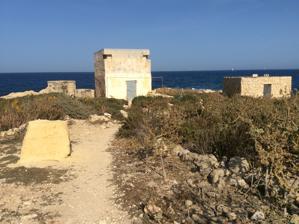
Building: Żonqor Tower
Country: Unknown
Year built: 1659
Żonqor Tower Torri taż-Żonqor Part of the De Redin towers Marsaskala , Malta Coordinates 35°52′3.2″N 14°34′26.8″E / 35.867556°N 14.574111°E / 35.867556; 14.574111 Type Coastal watchtower Site history Built 1659 Built by Order of Saint John Materials Limestone Fate Demolished, 1915 Żonqor Tower ( Maltese : Torri taż-Żonqor ), originally known as Torre di Zoncol , was a small watchtower near Żonqor Point, within the limits of the seaside town of Marsaskala , Malta . It was built in 1659 as the eleventh of the De Redin towers , on or near the site of a medieval watch post. The tower commanded the entrance to Marsaskala Bay along with Saint Thomas Tower . It was demolished by the British military in 1915 to clear the line of fire of modern fortifications. The site of Żonqor Tower, now occupied by a pillbox A World War II -era pillbox now stands on the site of Żonqor Tower. References